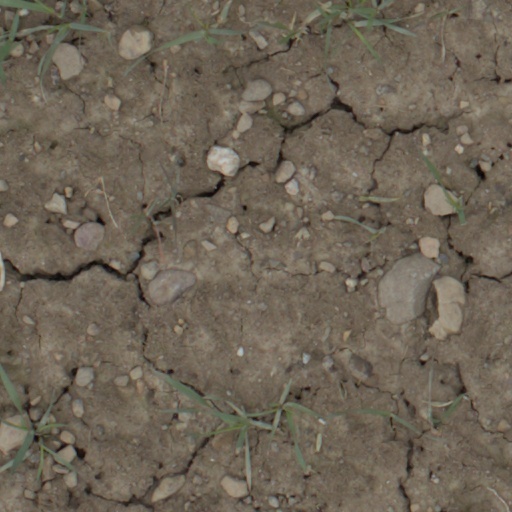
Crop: wheat